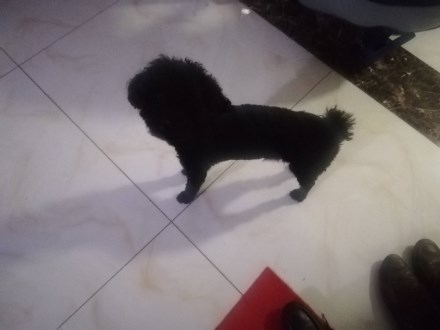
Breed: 7449-n000128-teddy